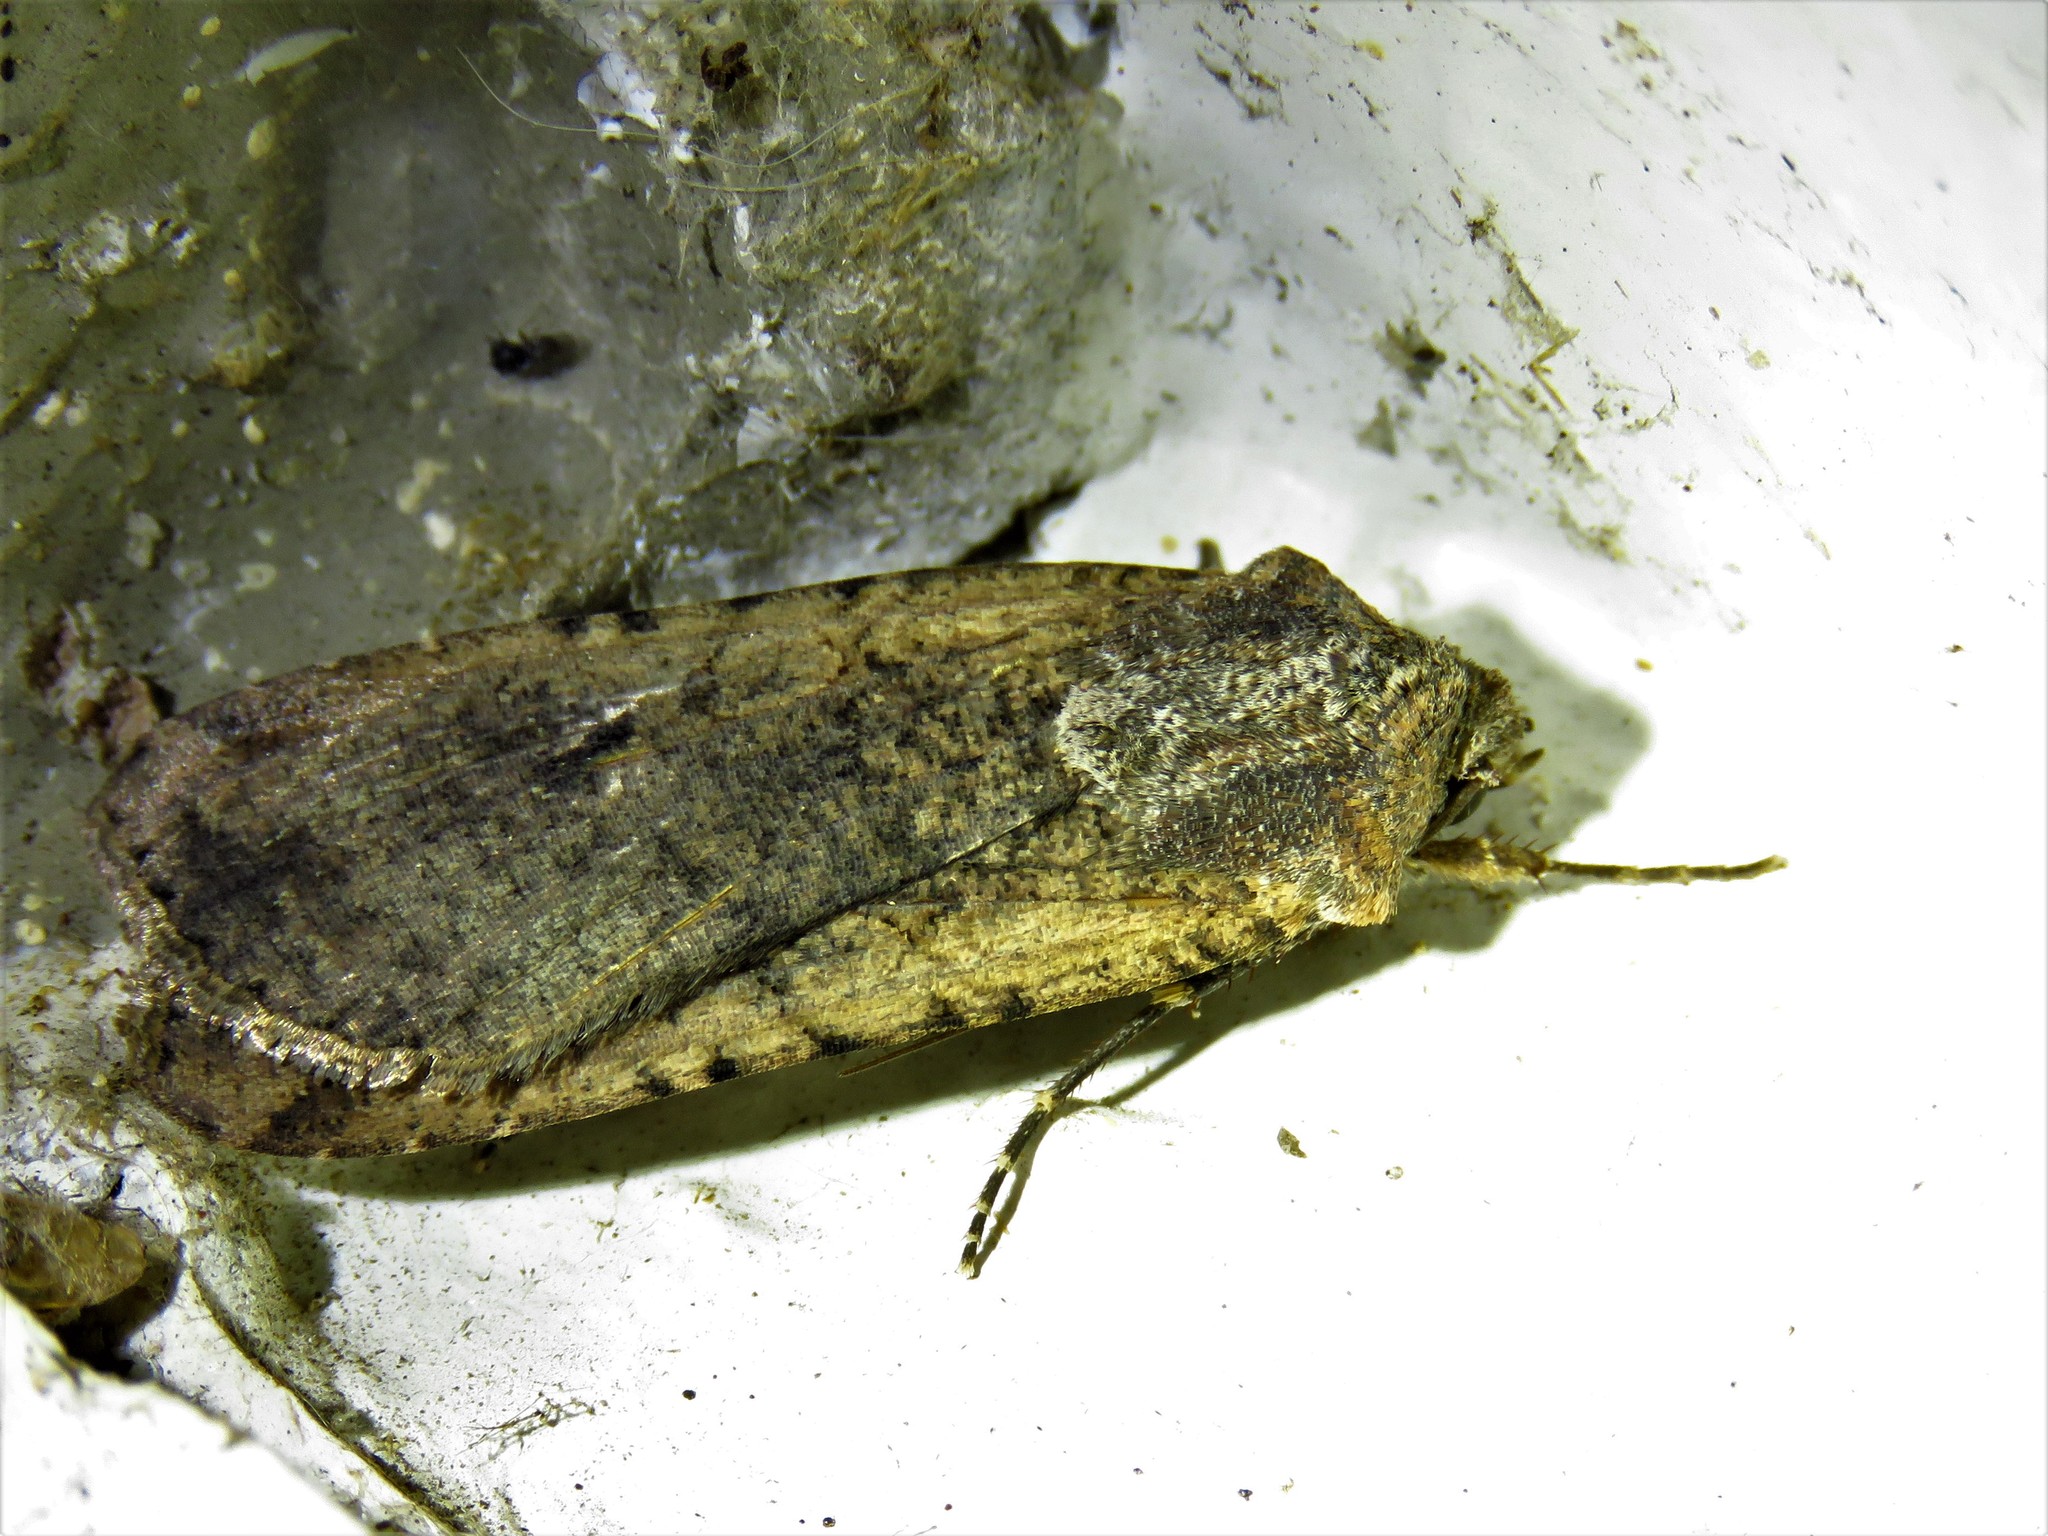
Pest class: cutworms